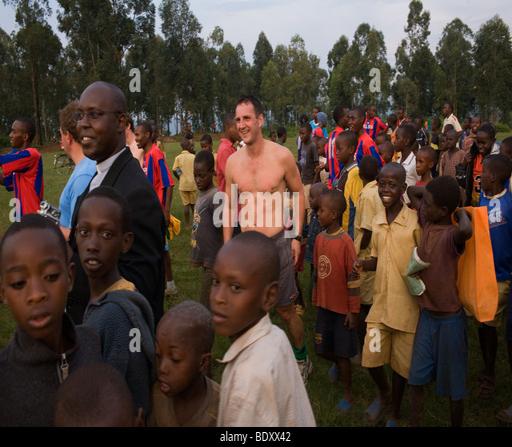
a white man without his shirt makes his way through a crowd of locals after a playing in a football